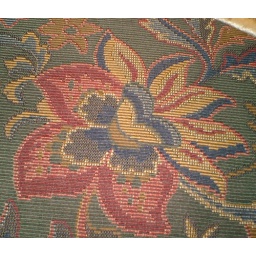
I liked the flower pattern in the chair I was sitting in, so I photographed it :-P